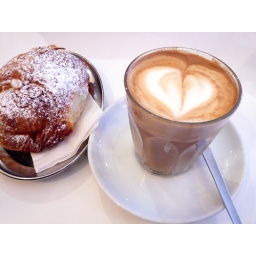
My first time to have coffee at a coffee house served in a glass with heart foam, cute.